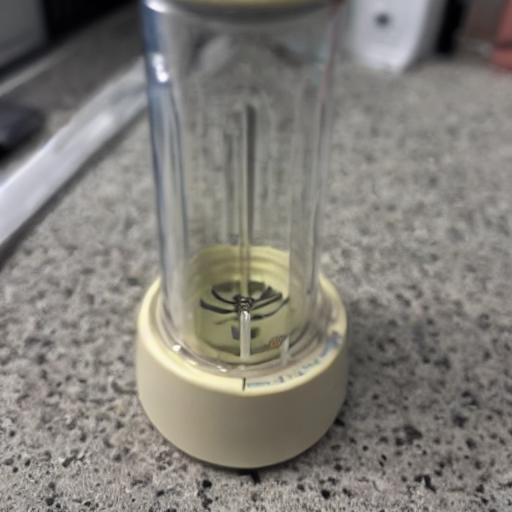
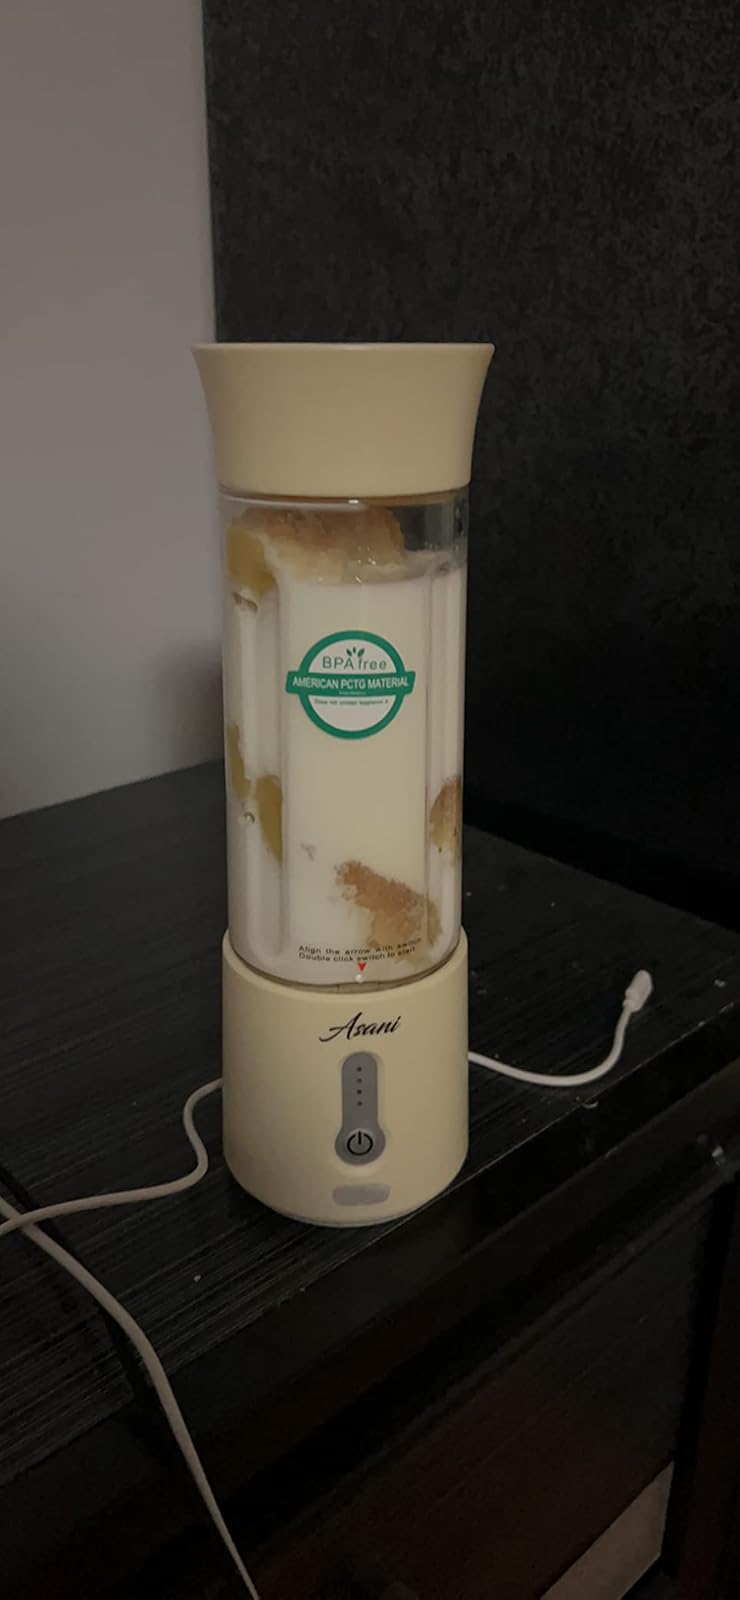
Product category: items_blender
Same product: no